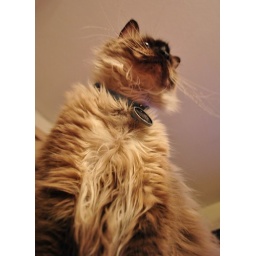
Photo By: Hollee Bloodworth. My cat Lilly sitting down in her home in Carl Junction Mo.